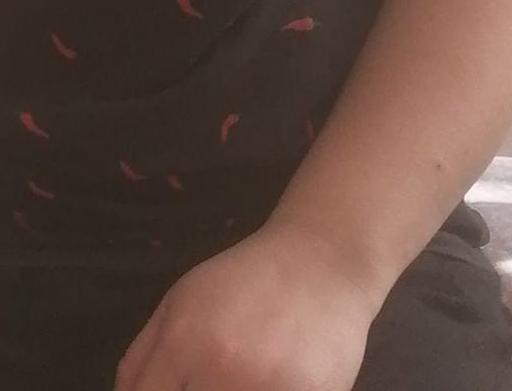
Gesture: no_gesture